Facundo Coria

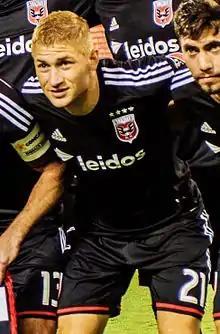

Facundo Gabriel Coria (born 28 May 1987) is an Argentine footballer who plays for Italian club Casarano.